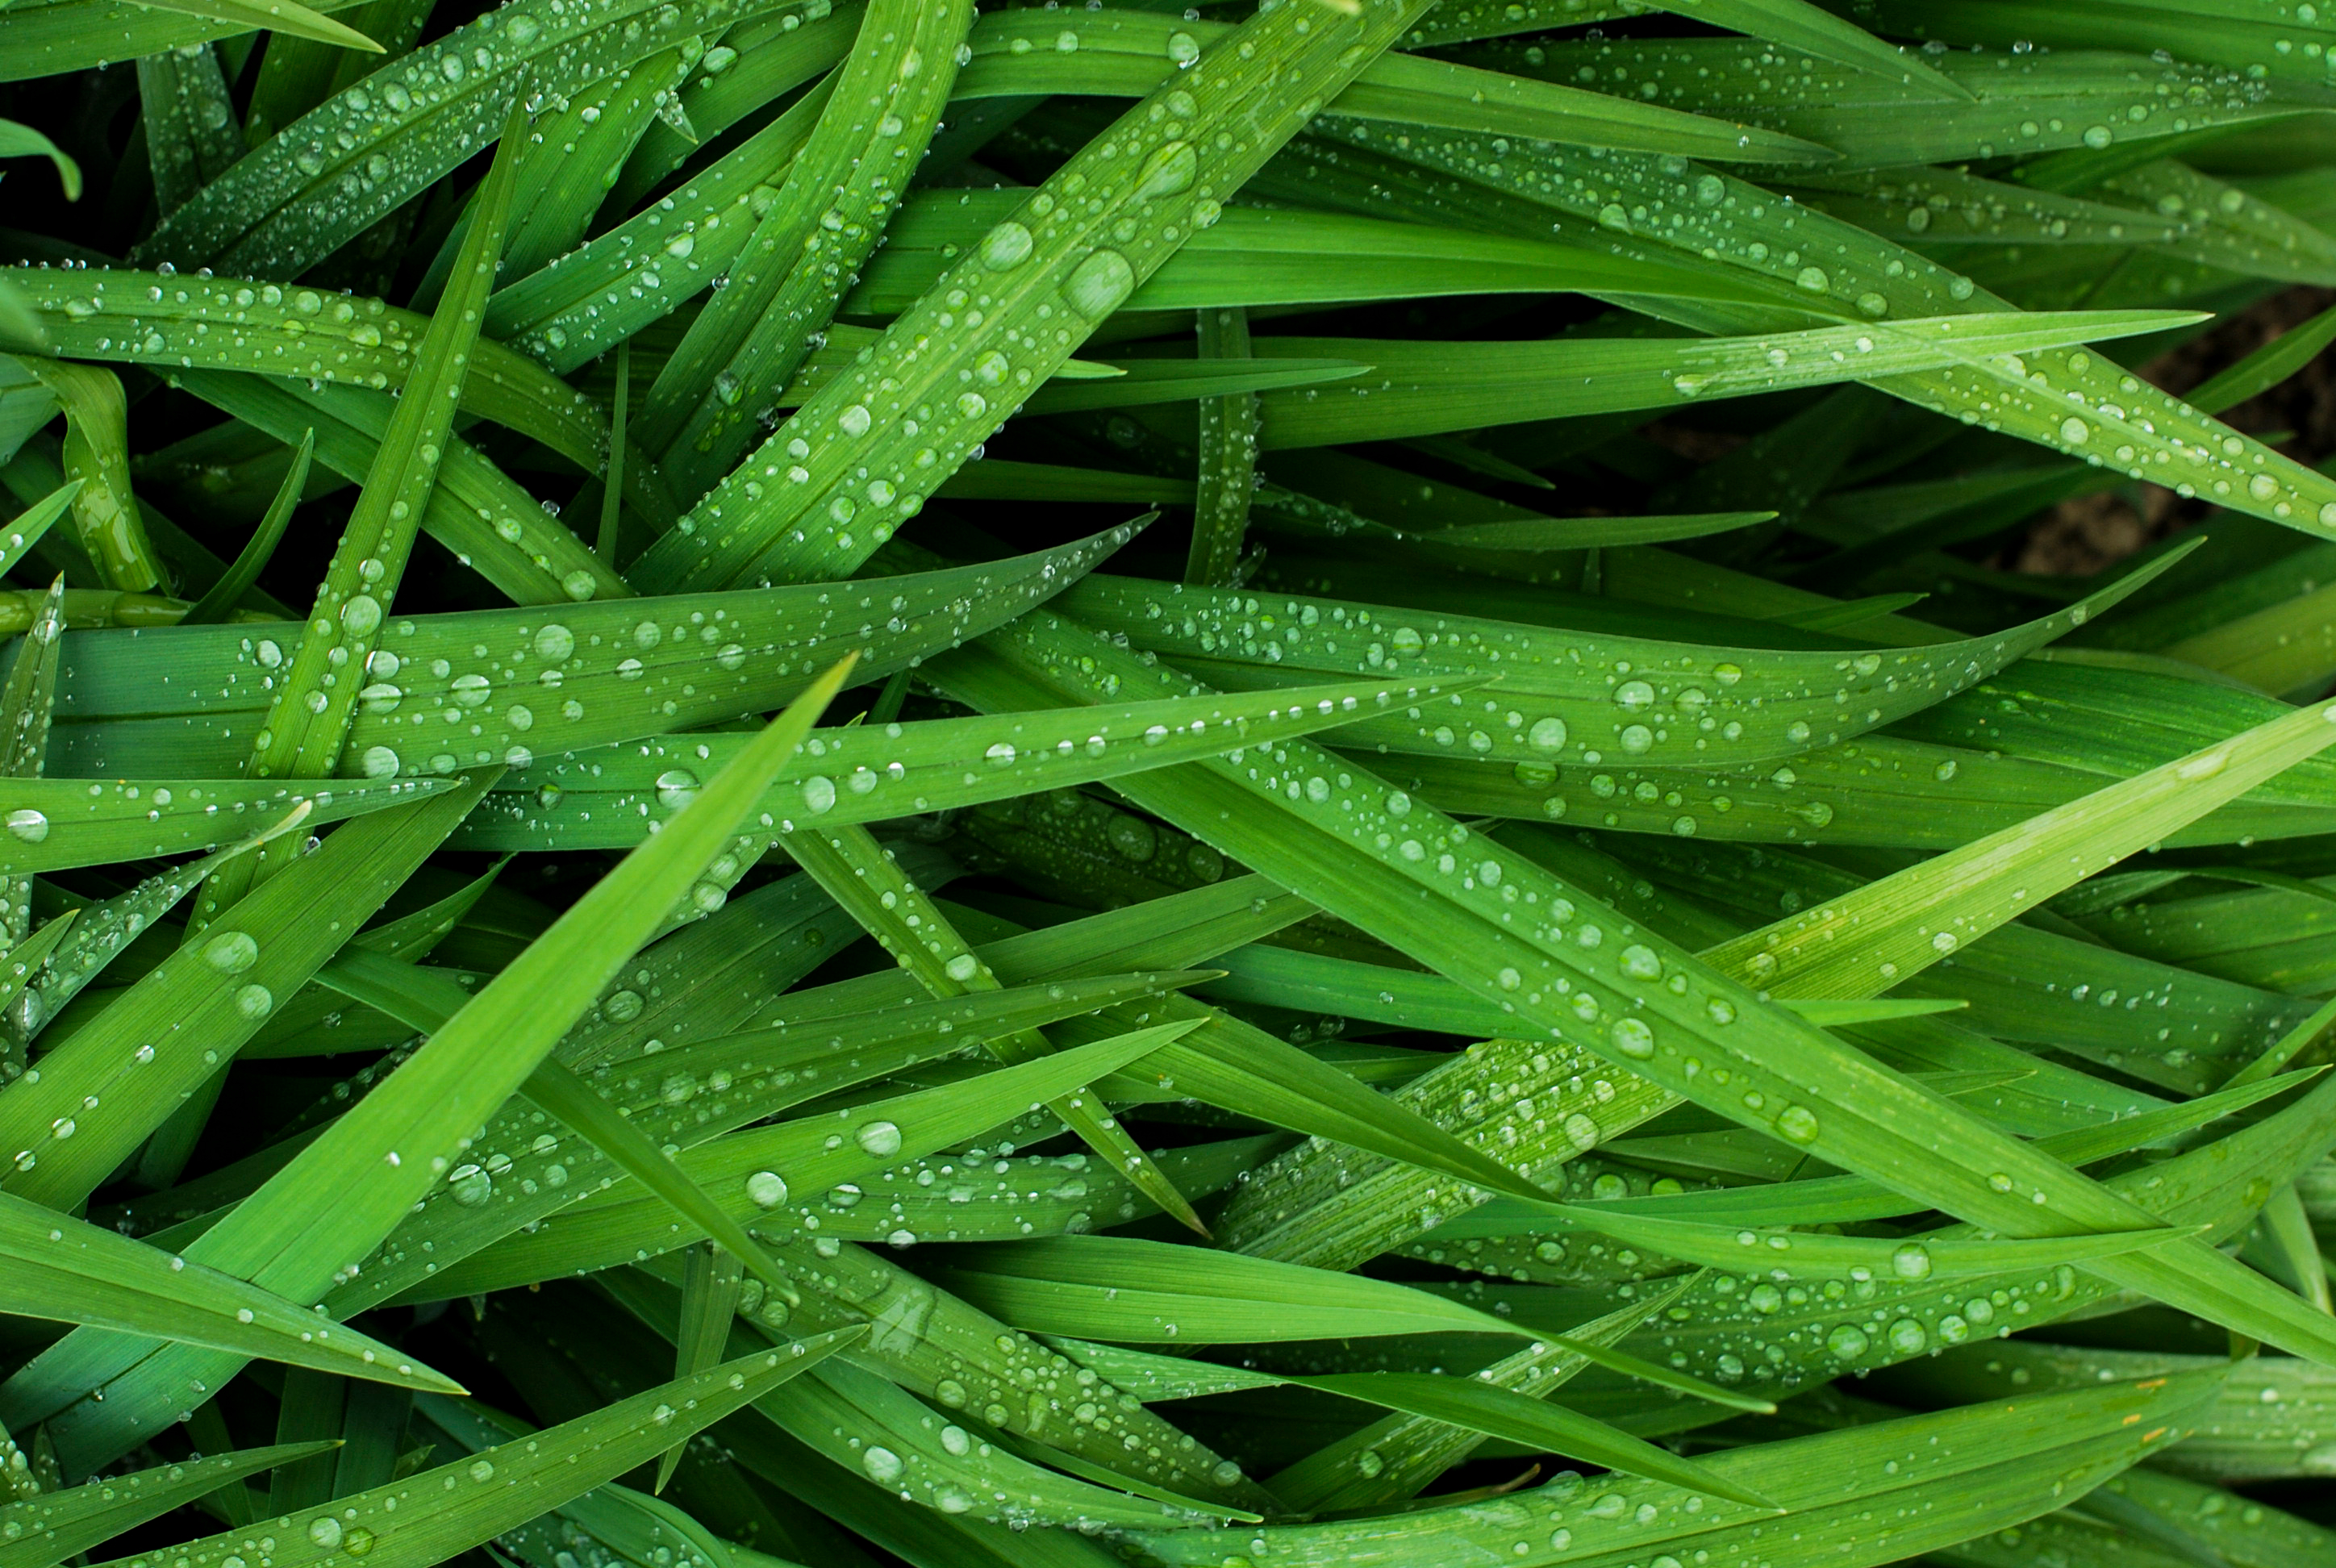
grass, dew, plant, lawn, leaf, flower, raindrop, green, produce, vegetable, greenery, flooring, flowering plant, artificial turf, grass family, plant stem, land plant